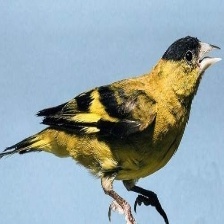
Species: ANDEAN SISKIN
Scientific name: SPINUS SPINESCENS